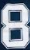
Number: 8